Tahir Aslam Gora

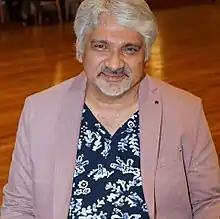
Tahir Gora at the TAG TV Studio

Tahir Aslam Gora (born September 26, 1963) is a Pakistani Canadian broadcaster, editor, publisher, (English to Urdu) translator, and writer of fiction and non-fiction. He is a campaigner against the dangers of the Political Islam and the Muslim Brotherhood. He co-authored ""The Danger of Political Islam to Canada: (With a Warning to America)"" exposing how the ideology of political Islam threatens countries and governments around the world, especially Canada and how the current policy of Canadian Prime Minister Justin Trudeau will jeopardize his country as a result of adapting and welcoming all Islamist and religious political currents. He was forced to flee Pakistan in 1999 following threats to his life and found asylum in Canada. As a member of Muslim Reform Movement and Founder & CEO of TAG TV, he holds progressive ideology and supports freedom of expression.